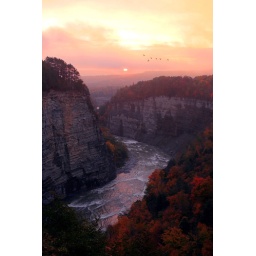
The sun turns the sky pink as it rises over the cliffs of Letchworth State Park.